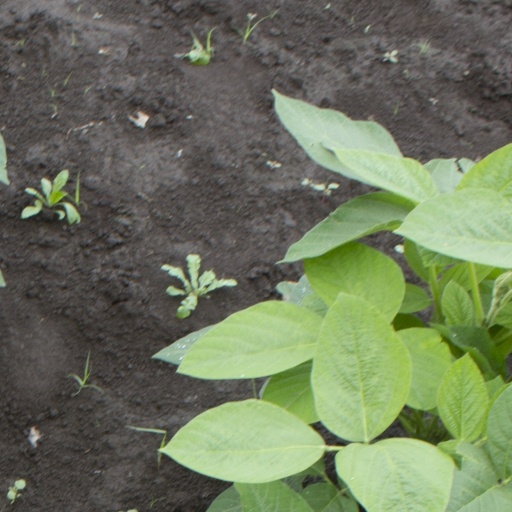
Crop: soybean